Lucy Aldrich

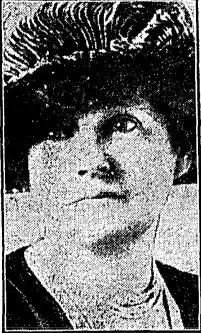
Aldrich in 1923

Lucy Truman Aldrich (October 23, 1869 – January 12, 1955) was a philanthropist and art collector who was the eldest daughter of U.S. Senator Nelson W. Aldrich of Rhode Island.